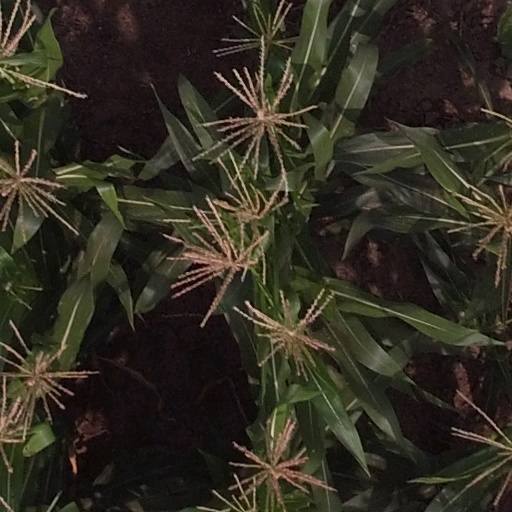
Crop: maize; corn